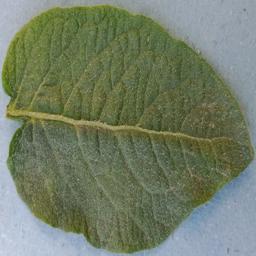
Etiqueta: Sana